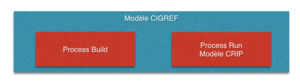
Schéma représentant la spécificité du modèle CRIP
L'évaluation des coûts du système d'information de l'entreprise et leur refacturation aux utilisateurs peuvent être source de conflits. Le recours à une approche structurée et largement répandue limite ces risques. L’approche Activity-Based Costing a pour objectif de mieux mesurer la consommation de ressources liés aux activités et aux processus. Les modèles ont d’abord été développés dans les directions générales puis les directions opérationnelles des entreprises. Depuis le milieu de la décennie 2000-2010, les DSI ont appris à appliquer la méthode ABC à leur profit. Pour cela, les DSI disposent de deux référentiels de la profession, complémentaires :